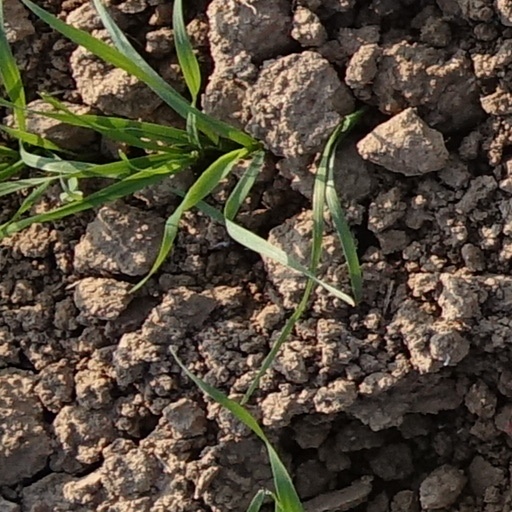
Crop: wheat